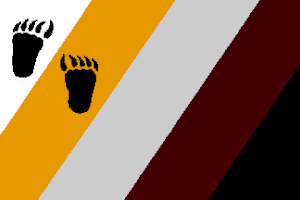
Deuxième drapeau de la communauté Bear
Le drapeau bear est apparu en 1992 afin de donner un emblème spécifique à la communauté bear, une sous-communauté gay. Il s'inspire du drapeau arc-en-ciel.